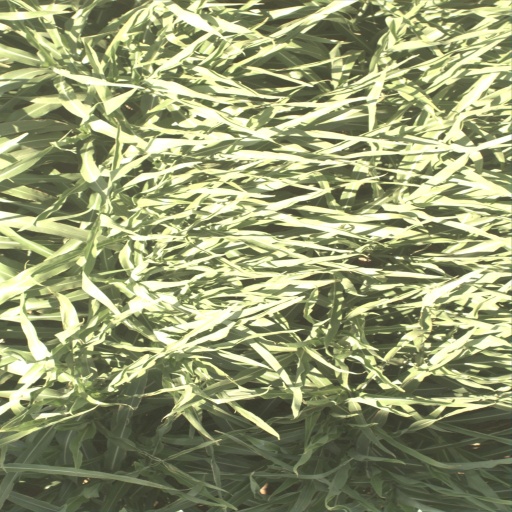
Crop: sorghum